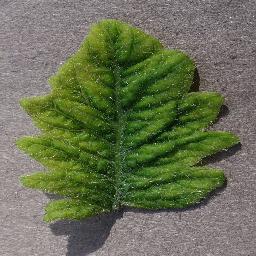
Label: Tomato___Tomato_Yellow_Leaf_Curl_Virus